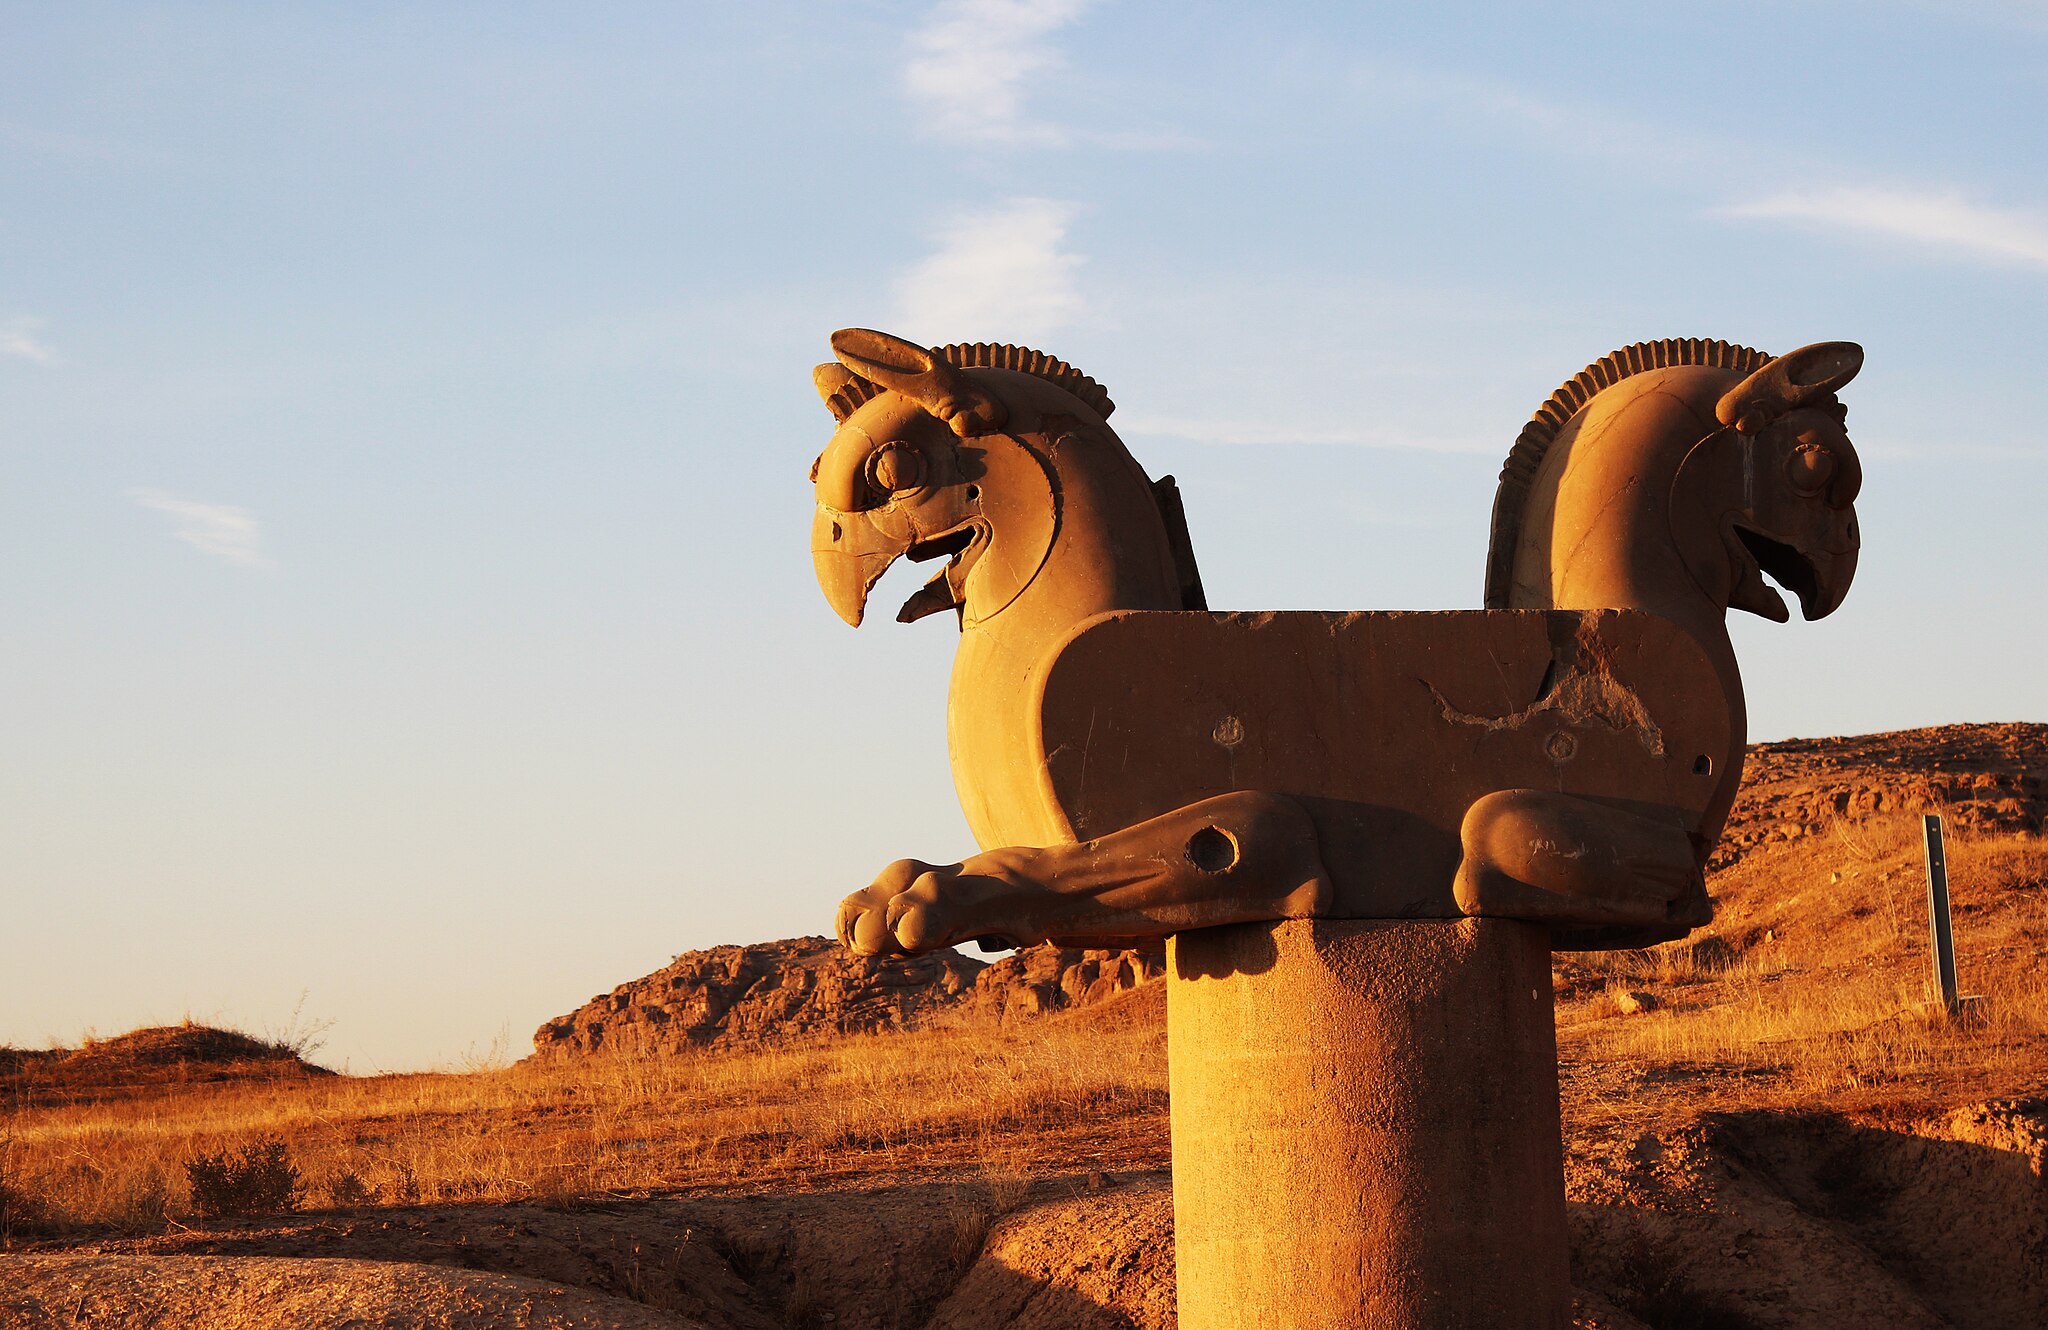
Title: سر ستون
Date: 2014-11-12 16:48:02
Categories: Self-published work, Images from Wiki Loves Monuments 2015, Cultural heritage monuments in Iran with known IDs, Griffin capitals in Persepolis, Images from Wiki Loves Monuments 2015 in Iran, Uploaded via Campaign:wlm-ir, Images from Wiki Loves Monuments in Marvdasht, 2014 in Persepolis, Iran photographs taken on 2014-11-12, Images from Wiki Loves Monuments missing SDC depicts, Images from Wiki Loves Monuments missing SDC location of creation, Cultural heritage monuments in Iran missing SDC location of creation, Cultural heritage monuments in Iran missing SDC depicts